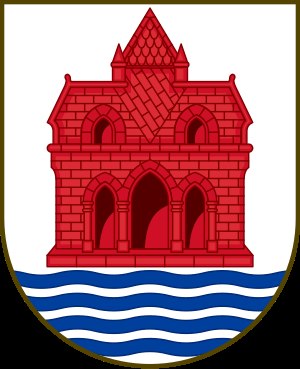
Sønderborg Kommune
Kommunevåben
Sønderborg Kommune er en kommune i Region Syddanmark efter Kommunalreformen i 2007.